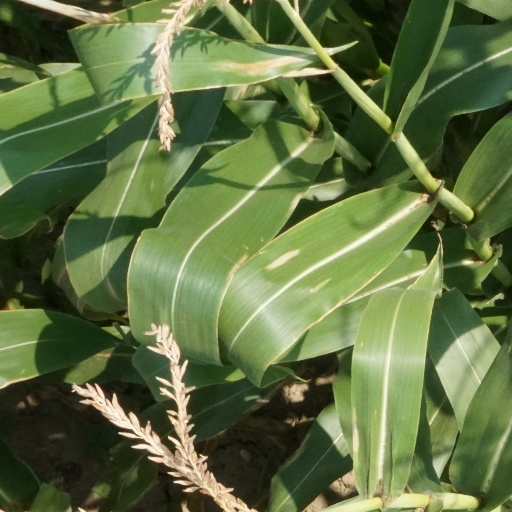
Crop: maize; corn